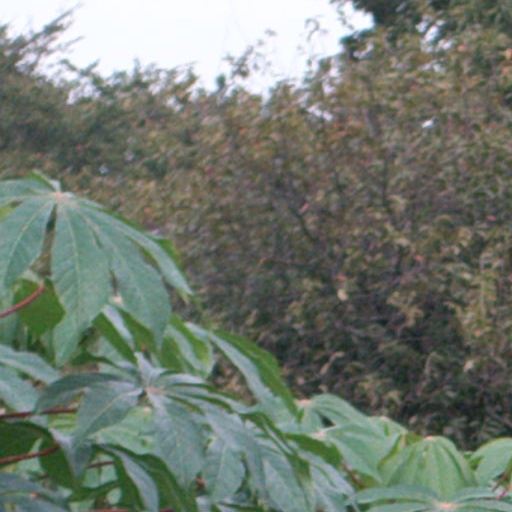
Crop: cassava